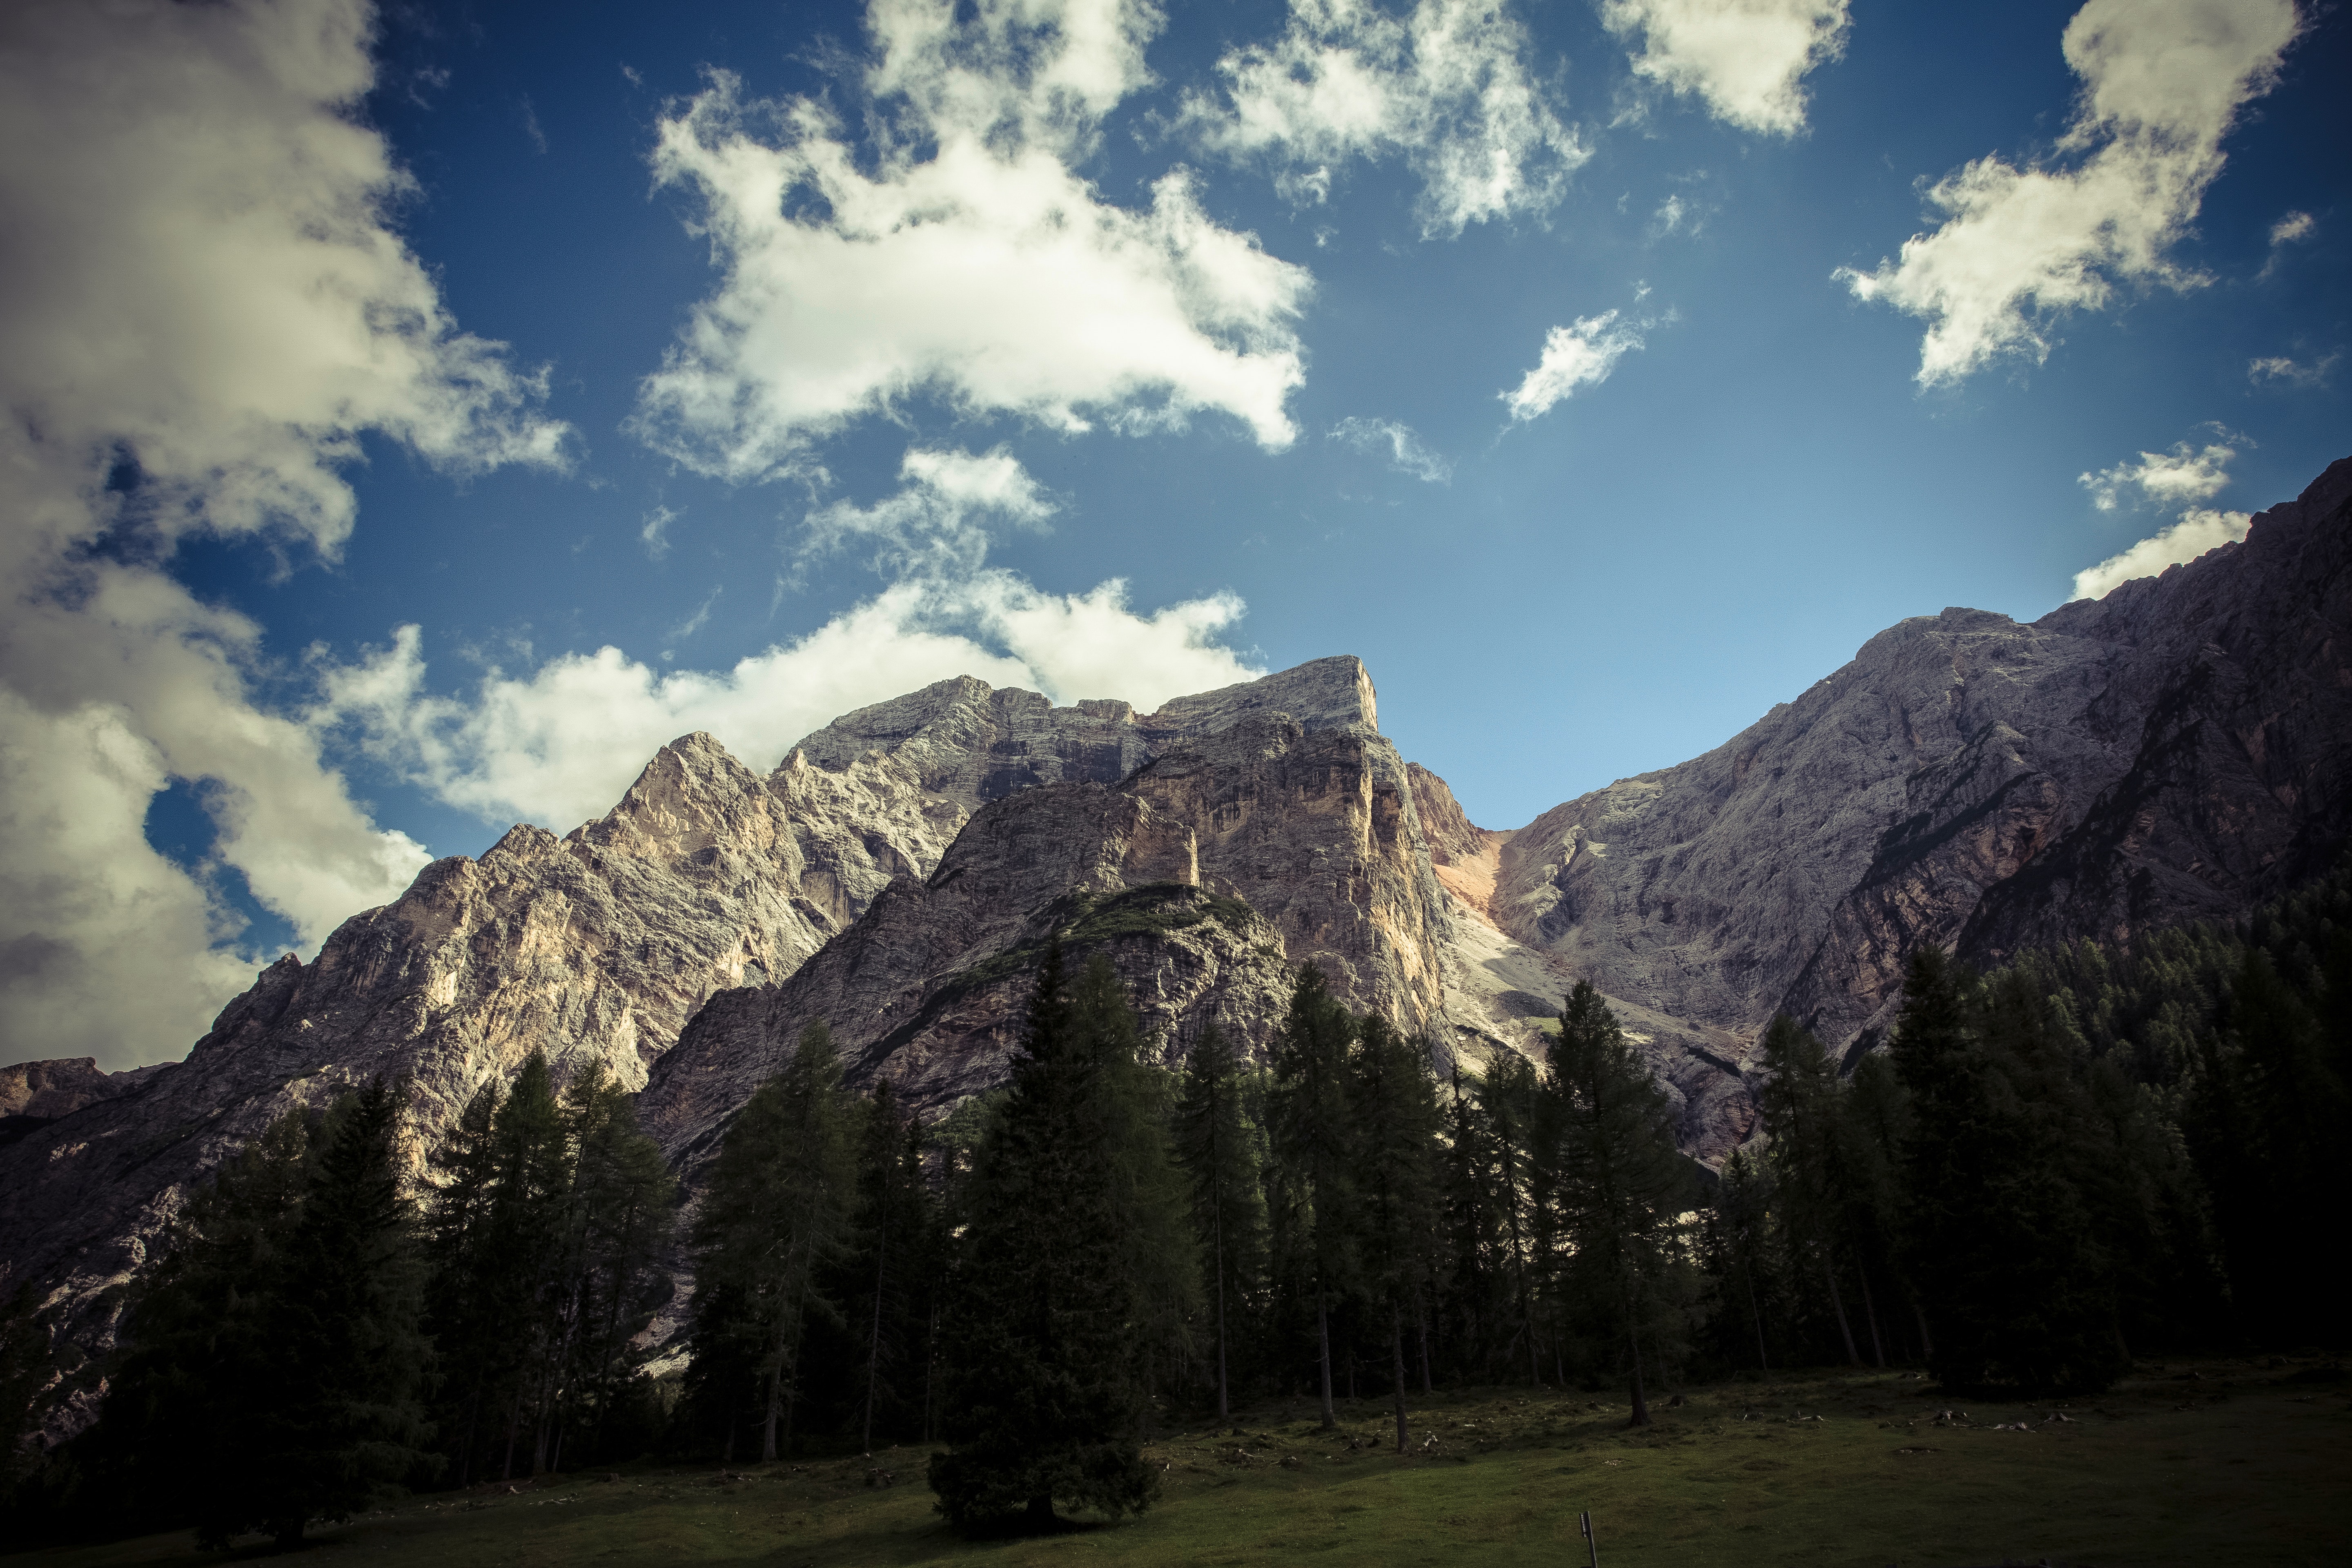
mountainous landforms, mountain, sky, mountain range, nature, highland, natural landscape, wilderness, cloud, alps, daytime, valley, tree, ridge, hill, hill station, national park, massif, fell, sunlight, geology, landscape, rock, summit, cumulus, mount scenery, terrain, plant, photography, road, meteorological phenomenon, forest, pine family, vacation, mountain pass, world